2023 KQ14

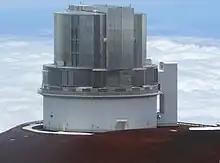
The Subaru Telescope atop Mauna Kea, which discovered in 2023

Astronomers of the FOSSIL survey identified in FOSSIL observations from March to August 2023 and noticed that it was extraordinarily far from the Sun. To better determine 's orbit and distance, astronomers Ying-Tung Chen and John J. Kavelaars reobserved the object with the Canada–France–Hawaii Telescope in July 2024. These extra observations allowed Chen to precover in archival Dark Energy Camera images from June 2021 and May 2014. The discovery of the object was announced by the Minor Planet Center (MPC) on 14 April 2025, and a research paper detailing the discovery was published in "Nature Astronomy" on 14 July 2025.